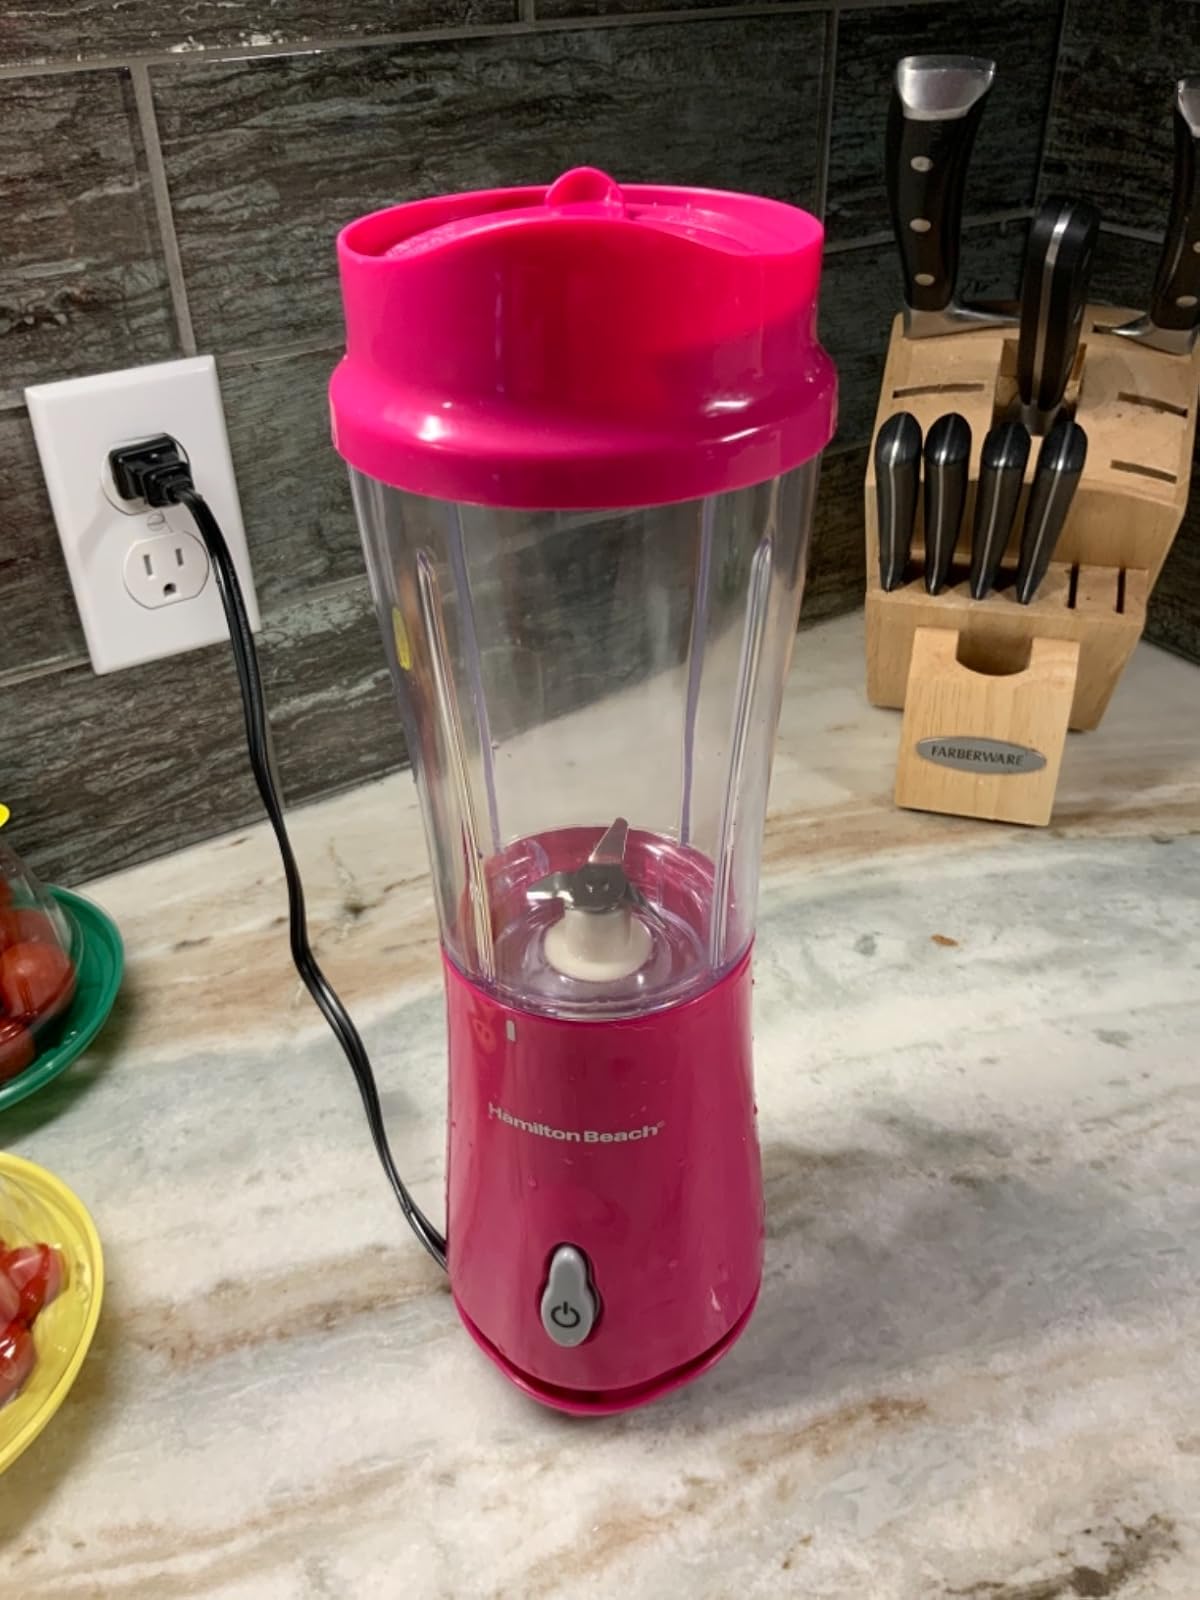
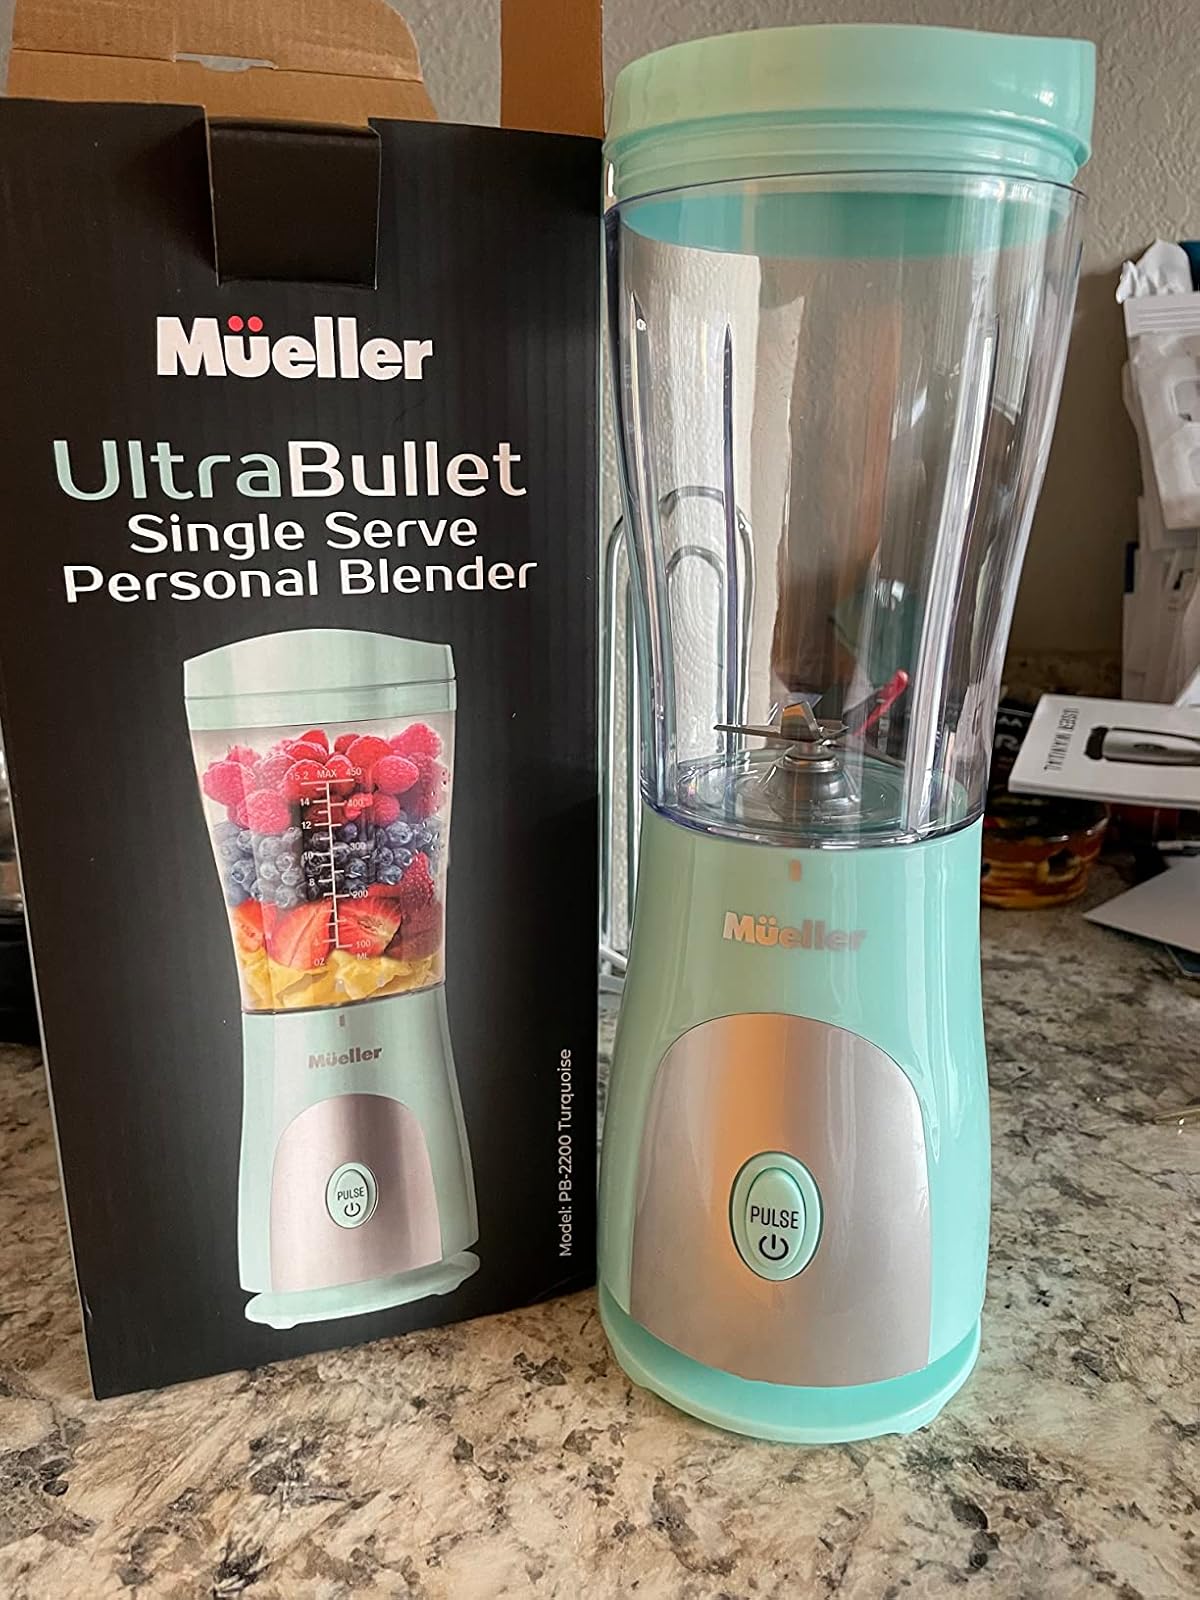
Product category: items_blender
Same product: no